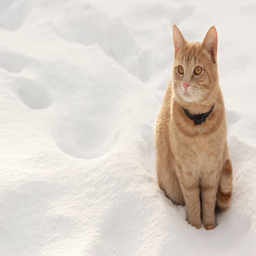
red cat on the snow